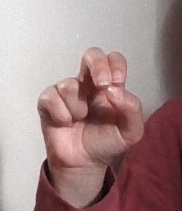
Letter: gaaf